Valle de Bravo

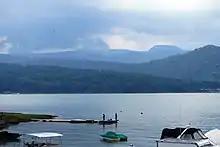
View of the lake and some of the surrounding mountains

As municipal seat, the town of Valle de Bravo has governing jurisdiction over the following communities: San Mateo Acatitlán, El Aguacate, Los Álamos, Calderones, La Candelaria, El Castellano, El Cerrillo (San José el Cerrillo), La Compañía (Cerro Colorado), Cerro Gordo, Colorines, Loma Bonita, La Compañía (Tres Espigas), Cuadrilla de Dolores, Rancho Espinos, El Fresno (El Fresno la Compañía), Godínez Tehuastepec, La Laguna, Loma de Chihuahua, Loma de Rodríguez, El Manzano, Mesa de Jaimes, Mesa de Dolores (Mesa de Dolores 2a. Secc.), Los Pelillos, Peña Blanca, Los Pozos (Pinar de Osorios), Santa María Pipioltepec (Pipioltepec), San José Potrerillos (Potrerillos), Rincón de Estradas, San Antonio, San Gabriel Ixtla, San Gaspar, San Juan Atezcapan, San Nicolás Tolentino, San Ramón, San Simón el Alto, Santa Magdalena Tiloxtoc, Santa Rosa, Santa Teresa Tiloxtoc, Los Saucos, Tenantongo, La Volanta, Casas Viejas, Mesa Rica (La Finca), Mesa de Palomas, Atesquelites (Tres Quelites), La Boquilla (Cerro el Cualtenco la Boquilla), El Durazno, La Mecedora, Escalerillas, Tehuastepec (San José Tehuastepec), Tierra Grande (La Loma), El Arco, Barrio de Guadalupe, Las Joyas, Mata Redonda (Paso Hondo), Mesa de Dolores 1a. Secc. (Mesa del Rayo), La Palma, Piedra del Molino, Rancho Avándaro Country Club, El Aguacate (El Aserradero), Agua Fría, La Huerta San Agustín, Tres Puentes, Colonia Rincón Villa del Valle, Colonia Valle Escondido, Monte Alto, Las Ahujas, El Trompillo, Gallinas Blancas, Barranca Fresca, Santo Tomás el Pedregal, Los Tizates, as well as about 40 unnamed settlements. The total 2005 population of the municipality was 52,902.